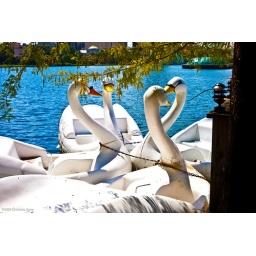
It reminded me of the swan boat tours in Boston